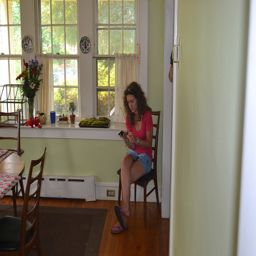
A young woman sits inside of her home.
there is a woman that is sitting on a chair using a phone
A woman sits in a wooden chair in a sunny room.
A woman texting on a cell phone in the corner of a room.
A woman sitting in the corner wearing a pink shirt and flip flops.